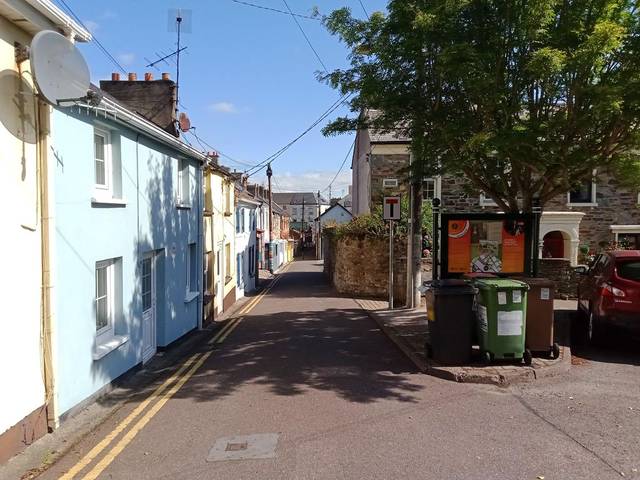
Region: Ireland
Coordinates: 51.954, -7.85